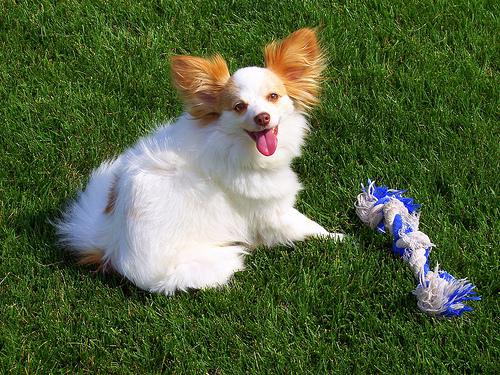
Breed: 806-n000129-papillon